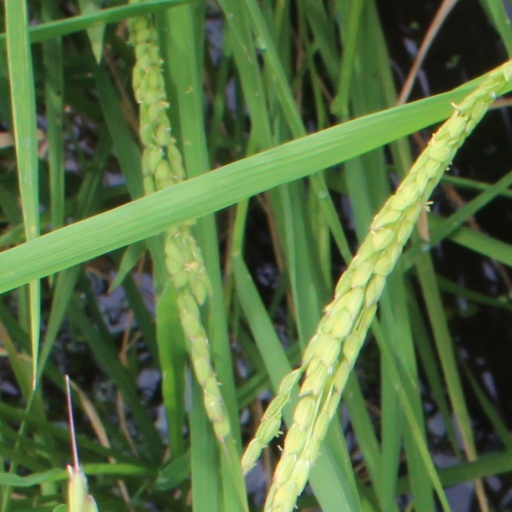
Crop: rice